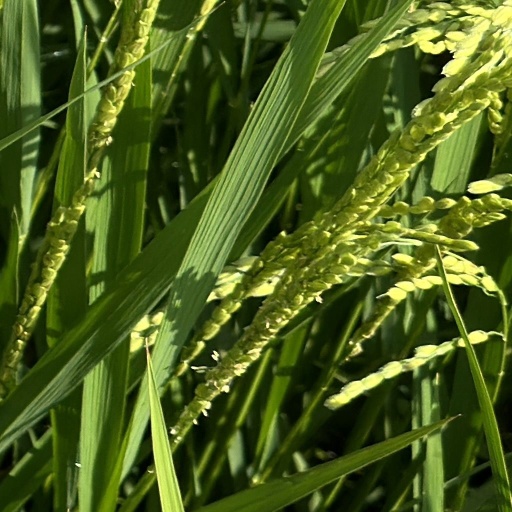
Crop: rice